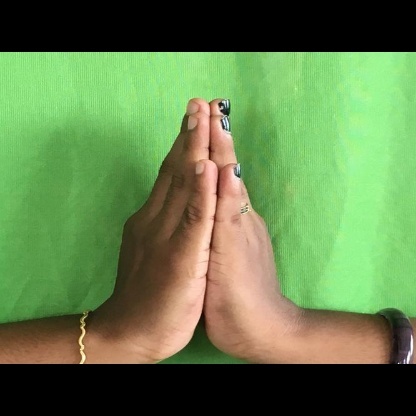
Mudra: Anjali